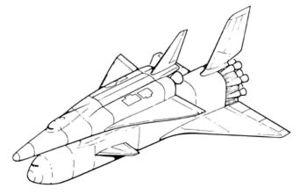
Proposition de navette de North American Rockwell en 1969